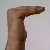
The image shows a hand gesture representing a space in Indian Sign Language.